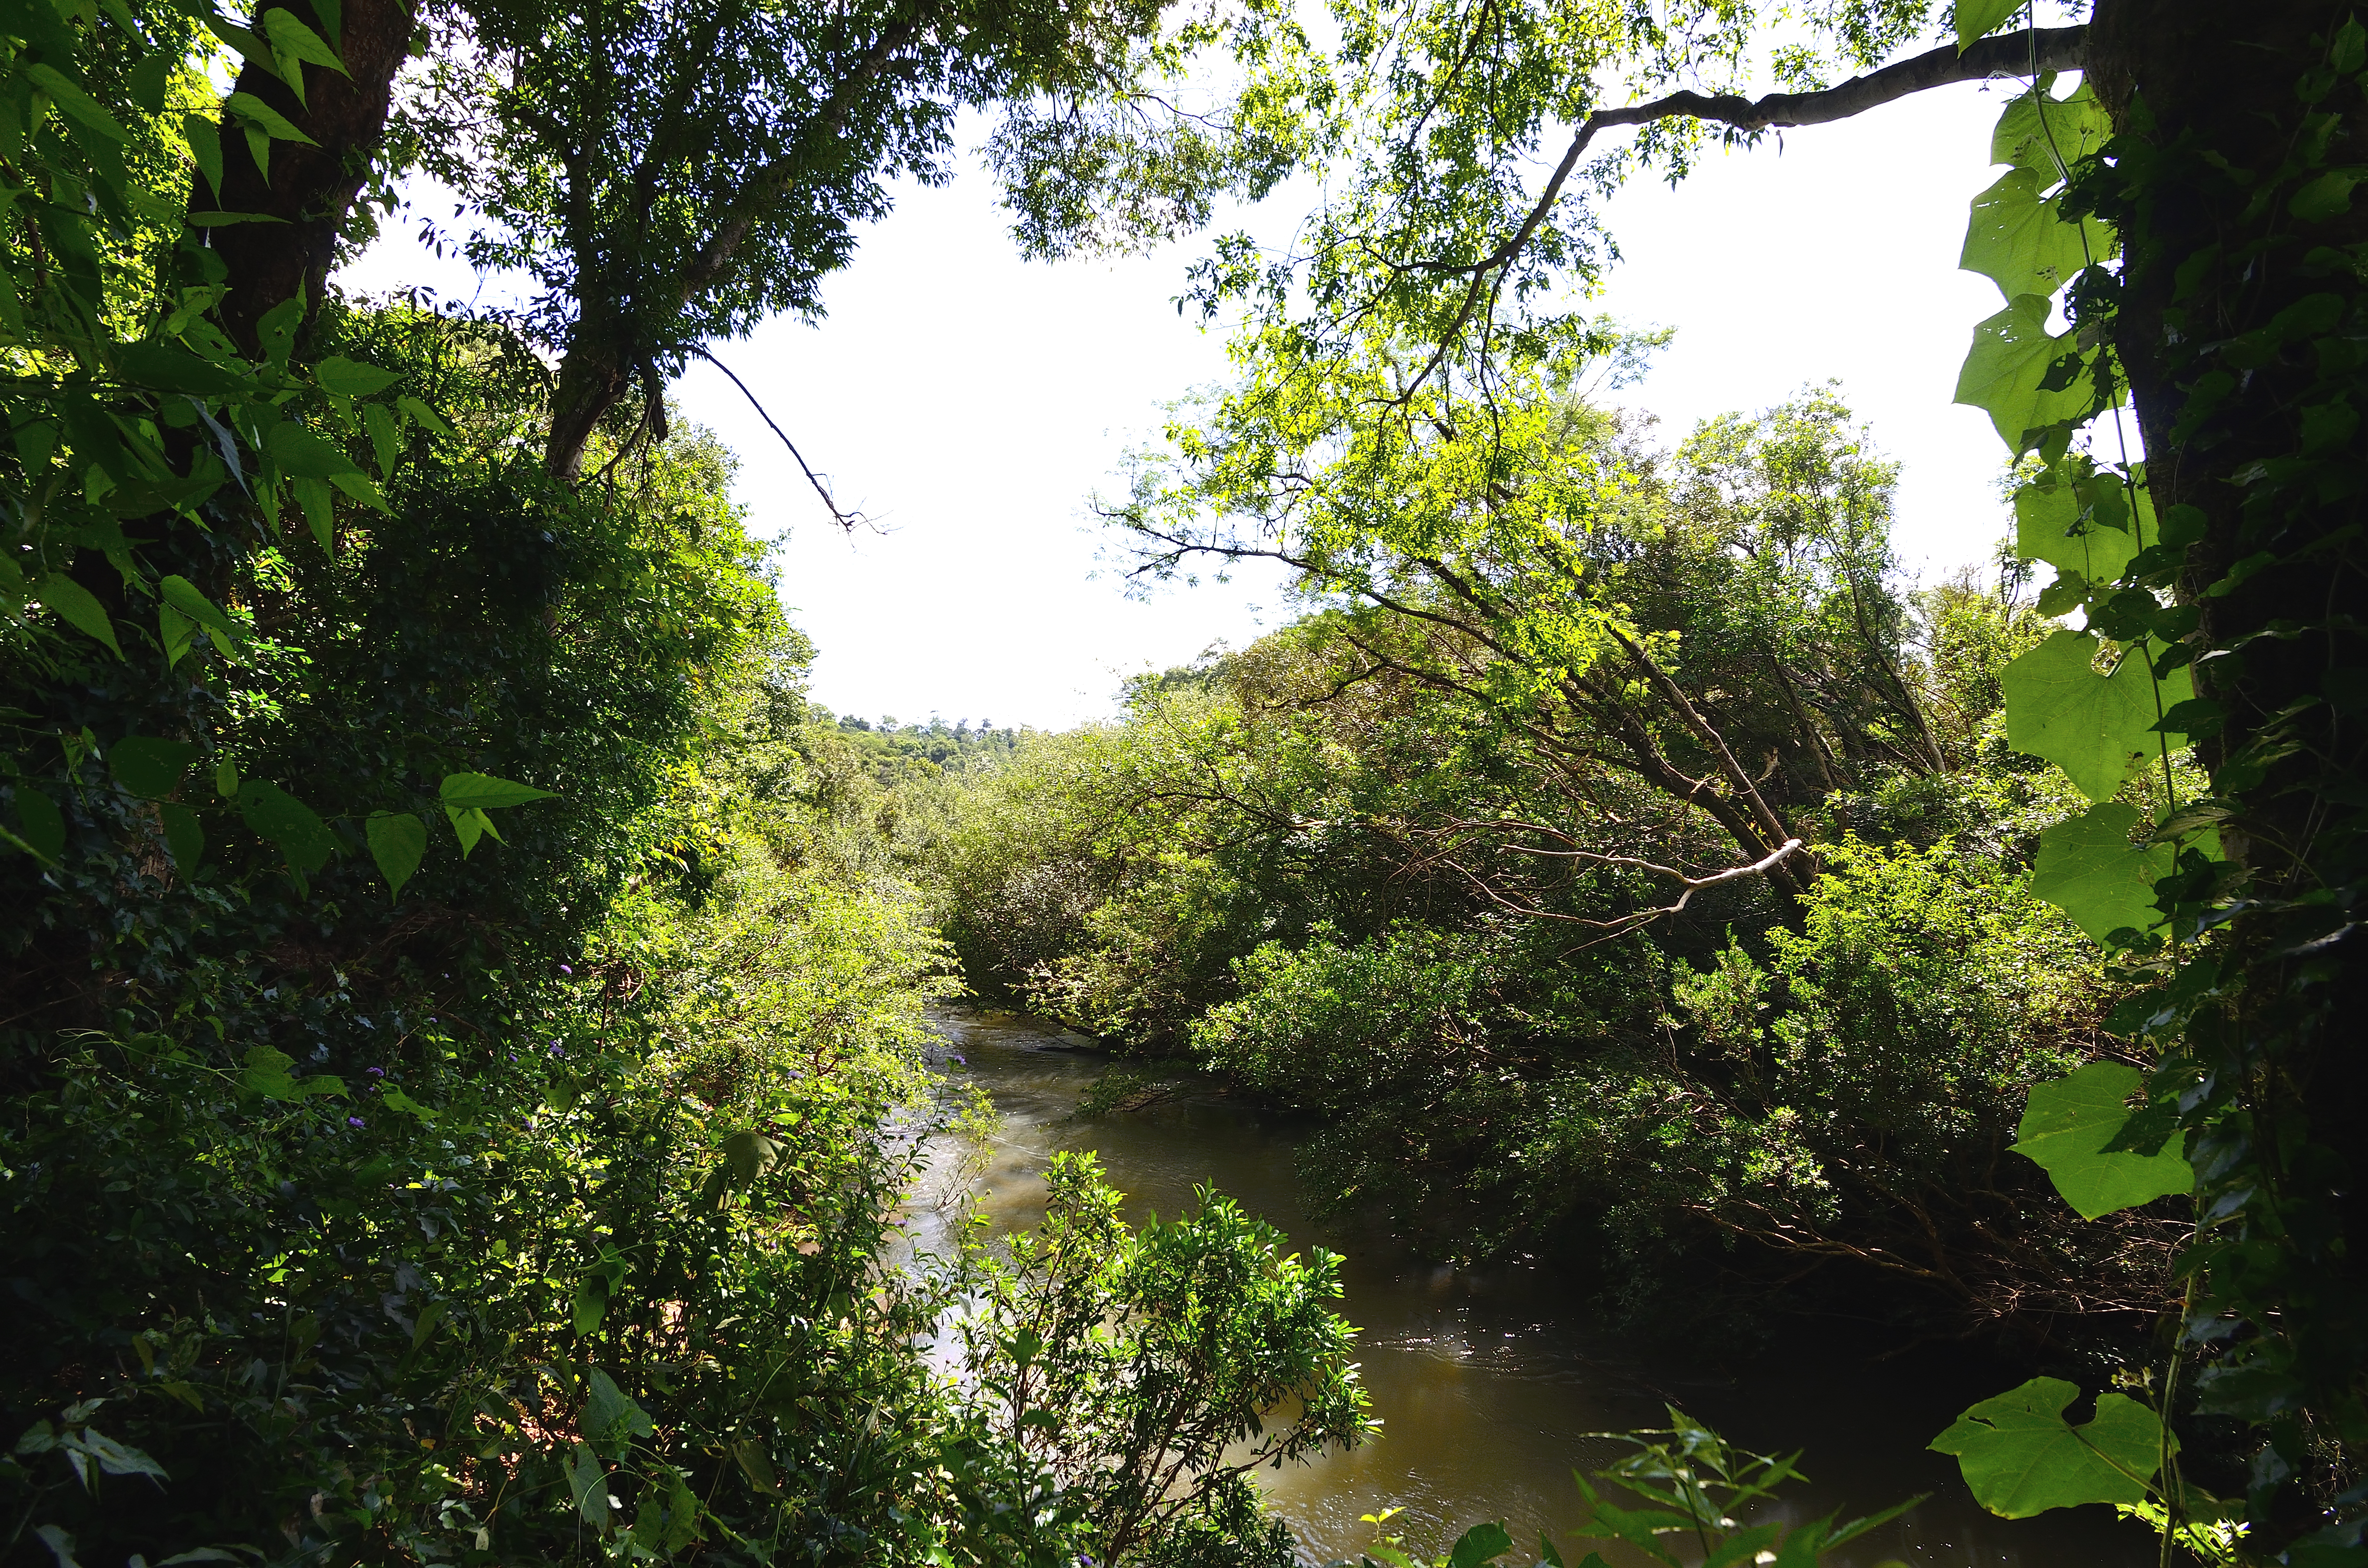
tree, nature, forest, branch, sunlight, leaf, flower, river, pond, stream, green, jungle, botany, garden, waterway, vegetation, rainforest, woodland, habitat, ecosystem, old growth forest, natural environment, woody plant, riparian forest